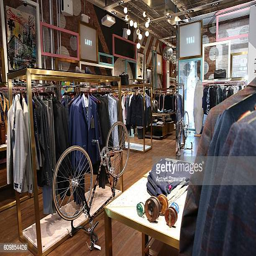
atmosphere inside the store during event